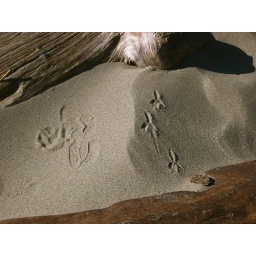
Some bird foot prints in the sand